Schmerber v. California

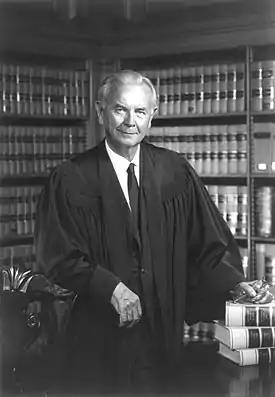
In his majority opinion, Justice William J. Brennan, Jr. emphasized that "[t]he overriding function of the Fourth Amendment is to protect personal privacy and dignity against unwarranted intrusion by the State."

In his majority opinion, Justice William J. Brennan, Jr. held that Schmerber's constitutional rights were not violated when police took his blood without his consent. Relying upon the Court's holding in "Breithaupt v. Abram", he concluded that the police did not violate Schmerber's Fifth Amendment right against self-incrimination because the extraction and chemical analysis of the blood sample did not involve "even a shadow of testimonial compulsion." Likewise, Justice Brennan held that the officers did not violate Schmerber's Fourth Amendment right against unreasonable seizures. Justice Brennan wrote that absent exigent circumstances, searches that involve intrusions into the human body require a search warrant. Here, the search was not justified as a search incident to arrest because weapons and contraband are not ordinarily concealed beneath the skin. However, the involuntary blood draw was justified under the Fourth Amendment's exigent circumstances exception because if the officers had waited to receive a search warrant, evidence of intoxication would have been lost through the body's natural metabolism of alcohol in the bloodstream. He wrote that the responding officer "might reasonably have believed that he was confronted with an emergency," where evidence would be destroyed if he waited to receive a warrant. Additionally, Justice Brennan cautioned that the Court's ruling was limited "only to the facts of the present record" and that "minor intrusions into an individual's body under stringently limited conditions in no way indicates that it permits more substantial intrusions, or intrusions under other conditions."